Amentum

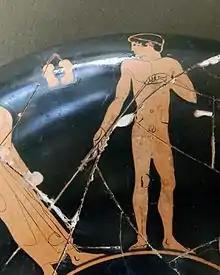
A Greek with an "amentum" in the right hand

An amentum (Greek: "αγκύλη", ankyle) was a leather strap attached to a javelin used in ancient Greek athletics, hunting, and warfare, which helped to increase the range and the stability of the javelin in flight. Stability in flight was important because it allowed the javelin to land on its point, which was the only way the throw could be accurately recorded in competition or be useful against a live target. An "amentum" also increased the effective length of the throwing arm, as does a spear-thrower, so enhanced speed.